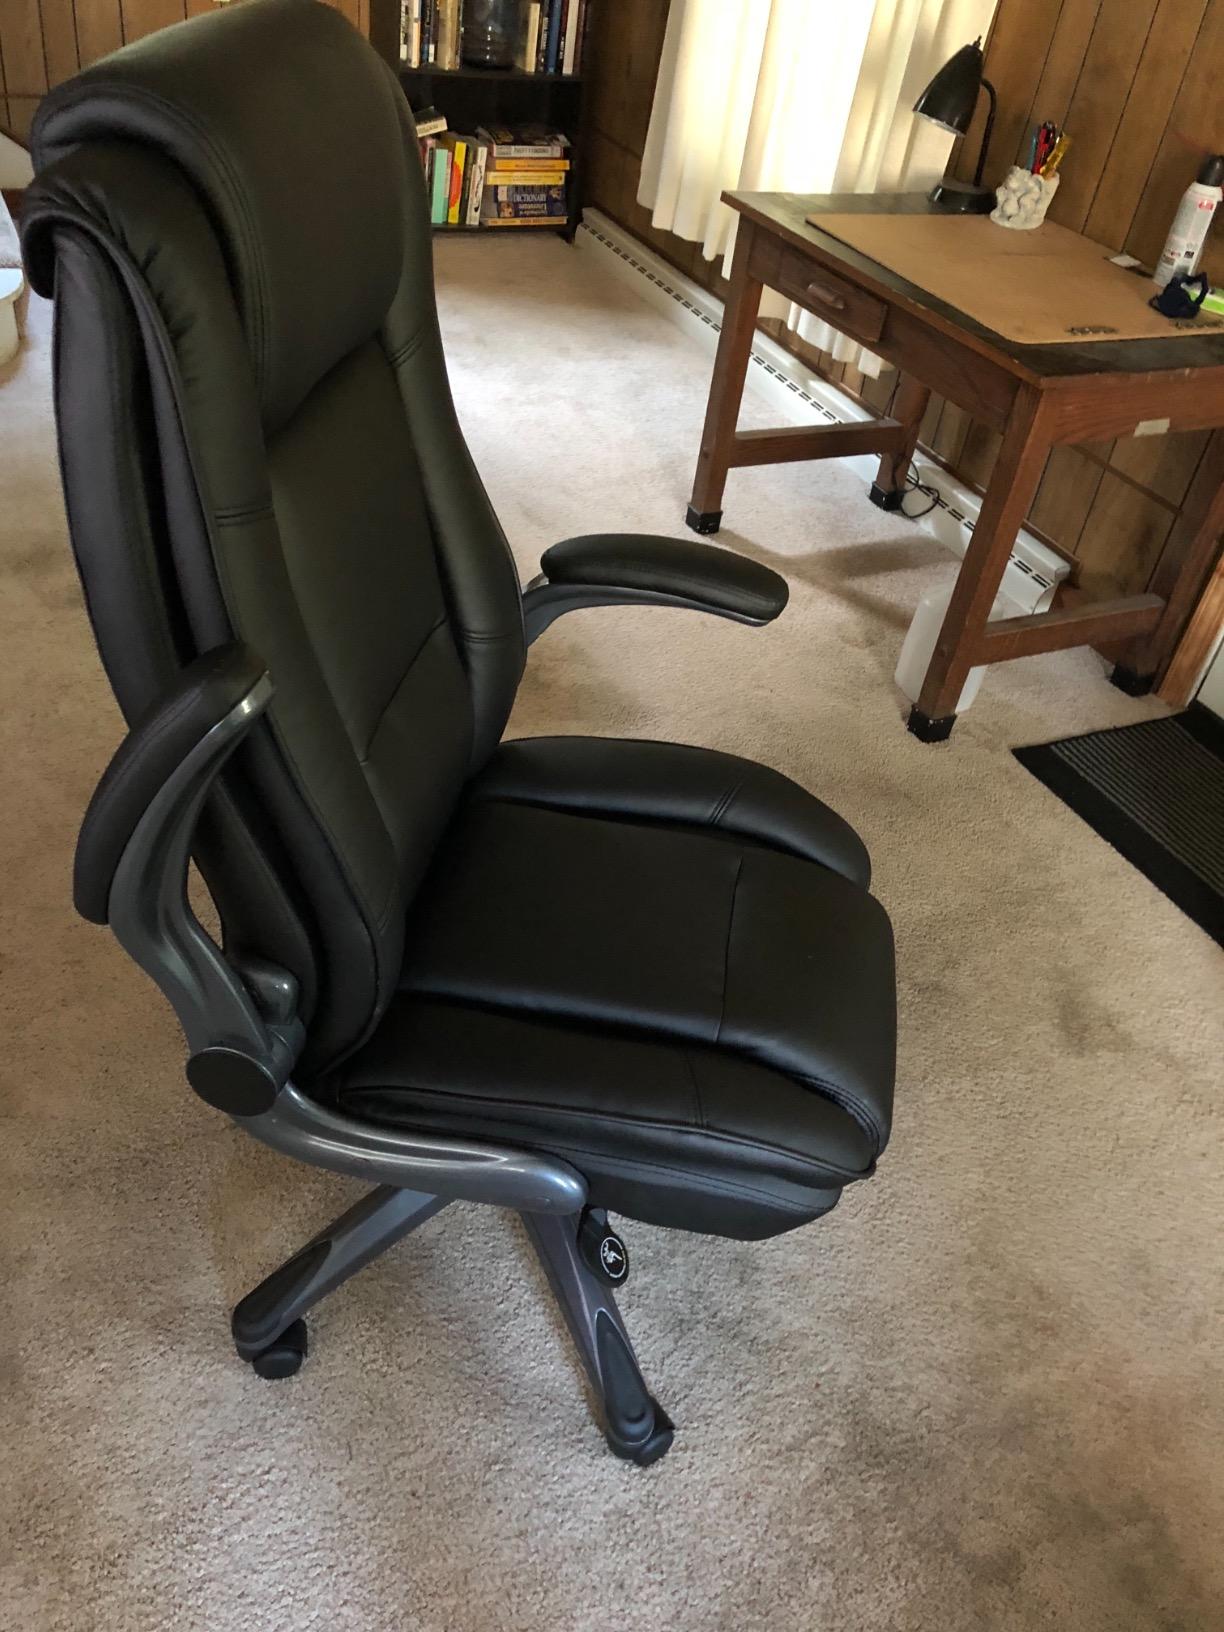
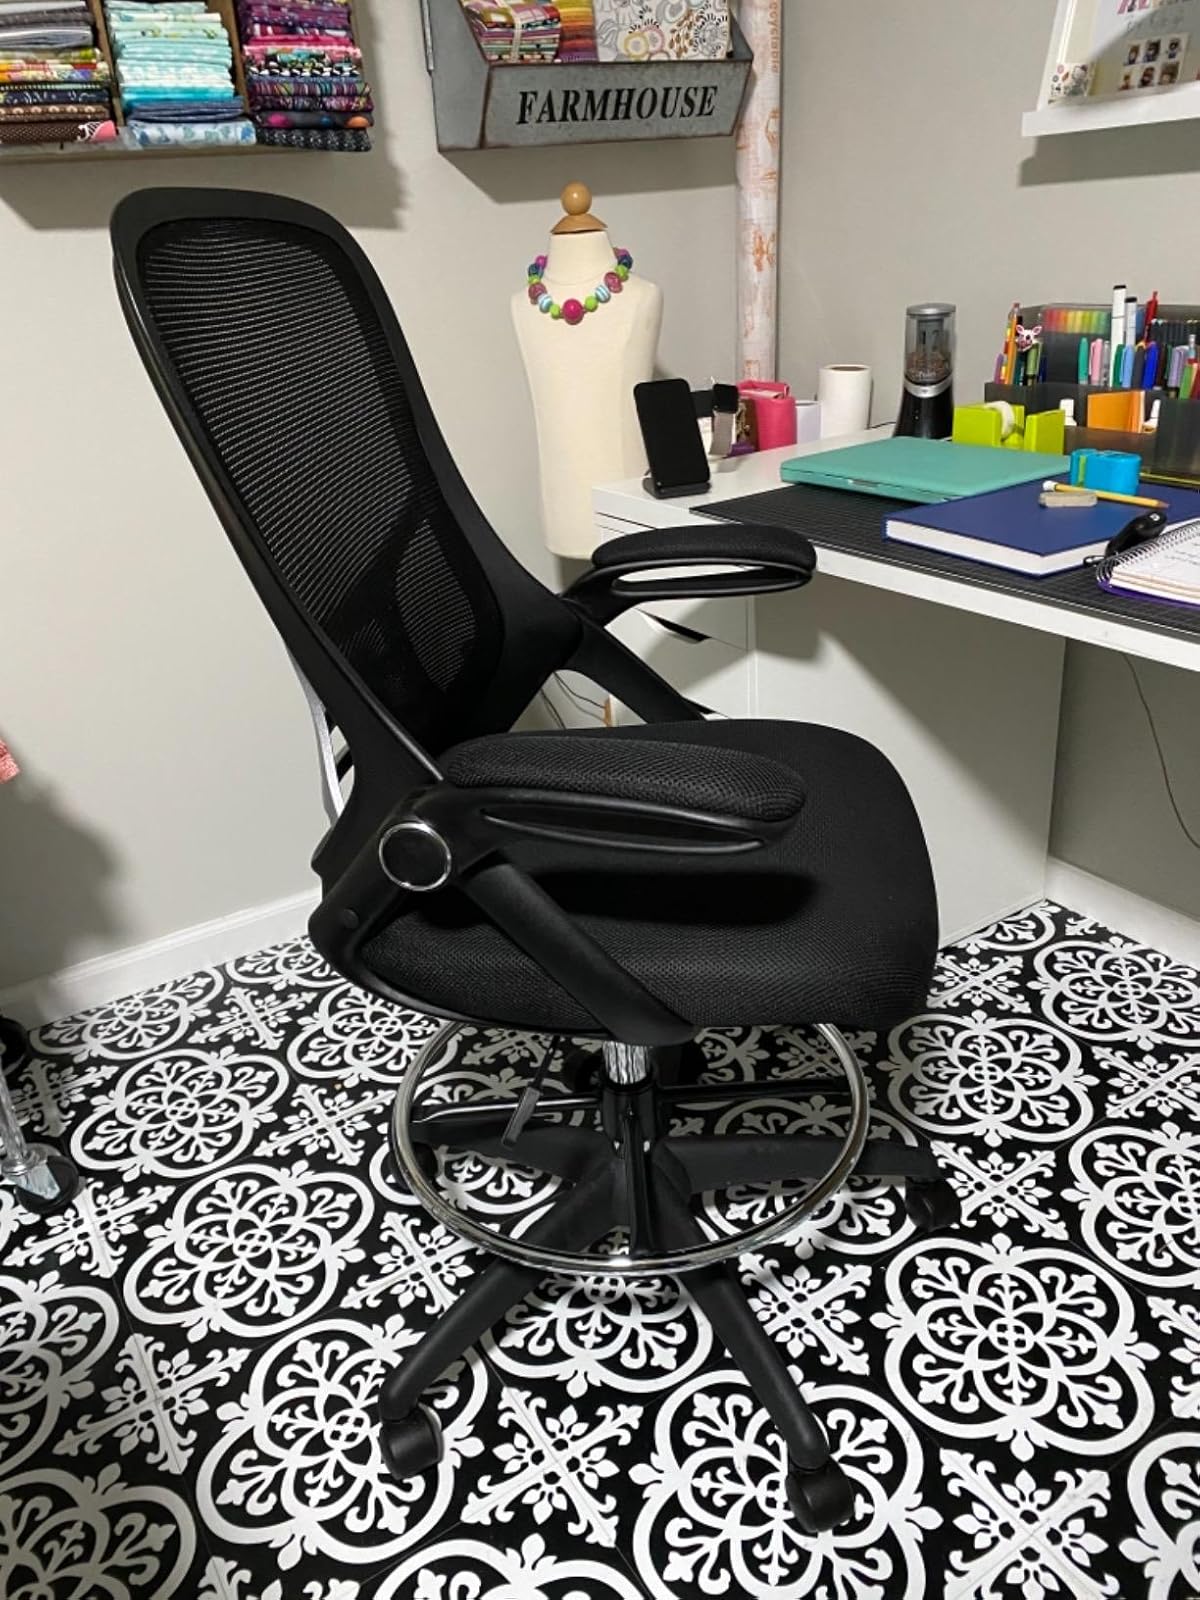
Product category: items_chair
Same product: no